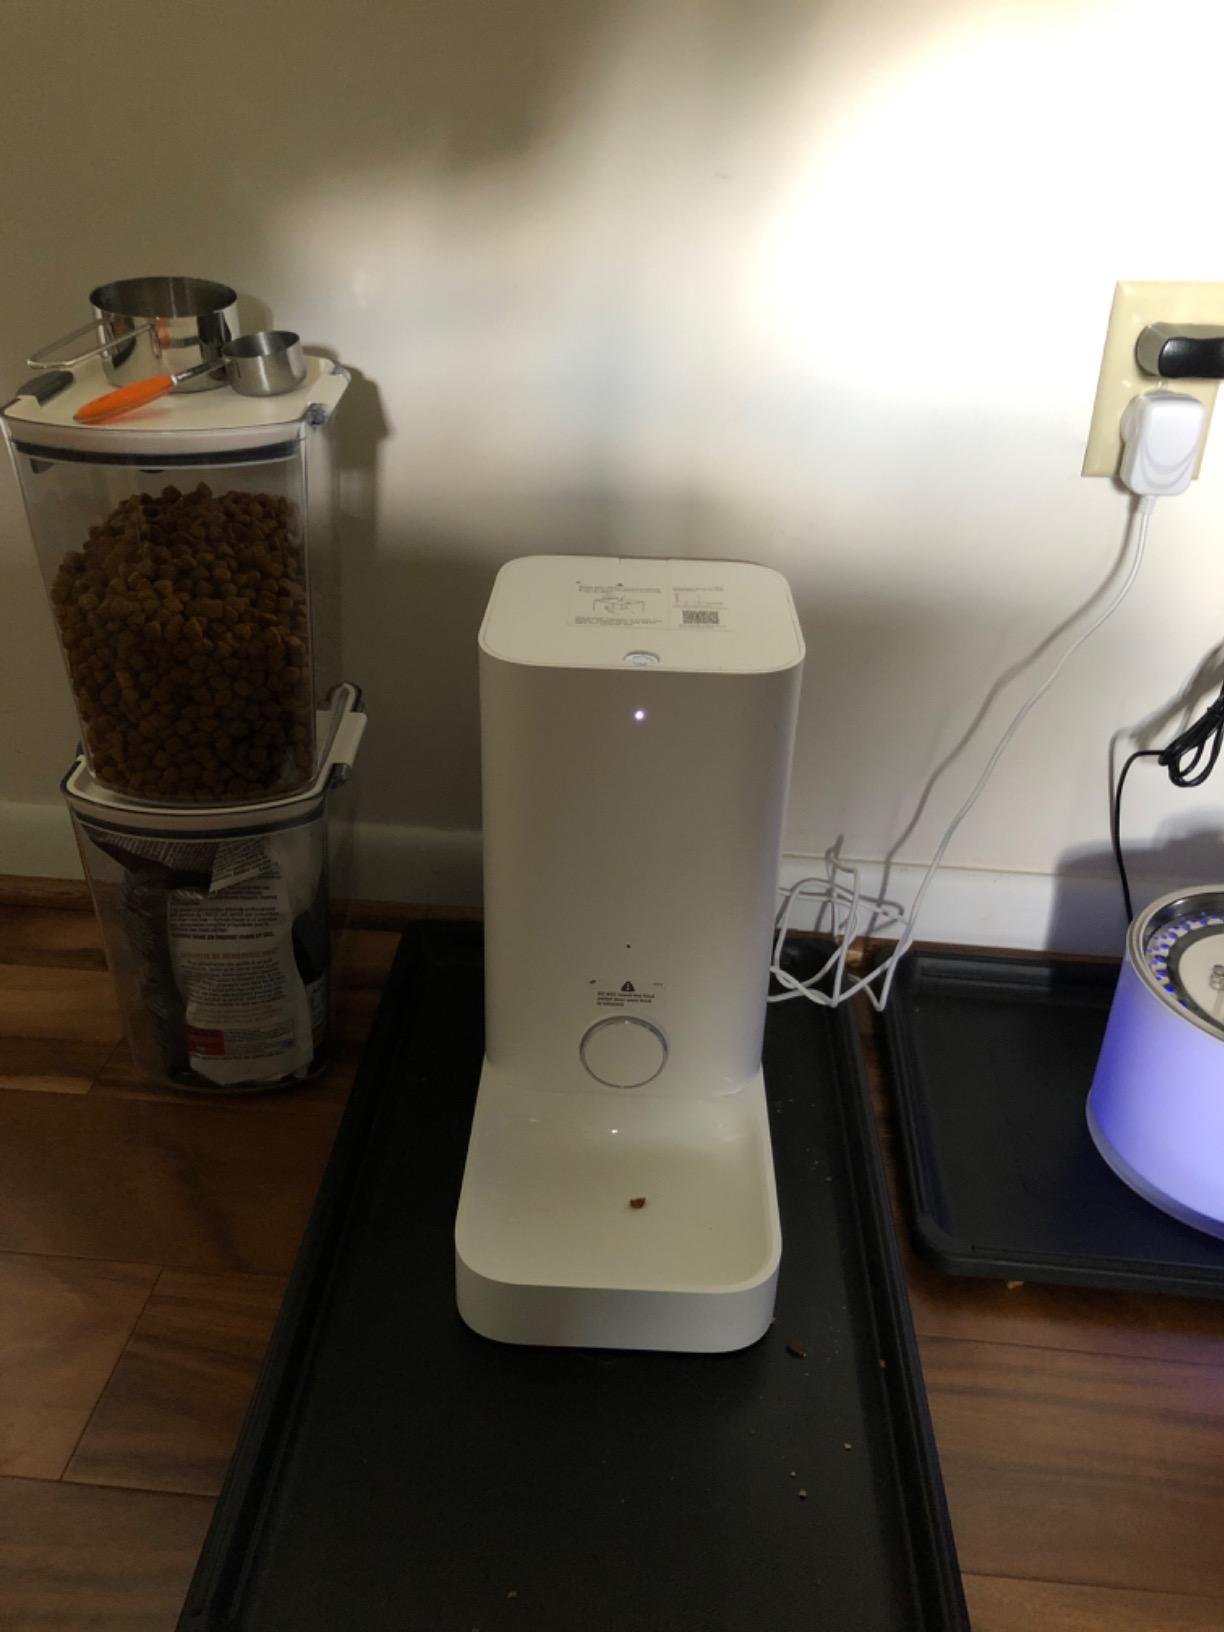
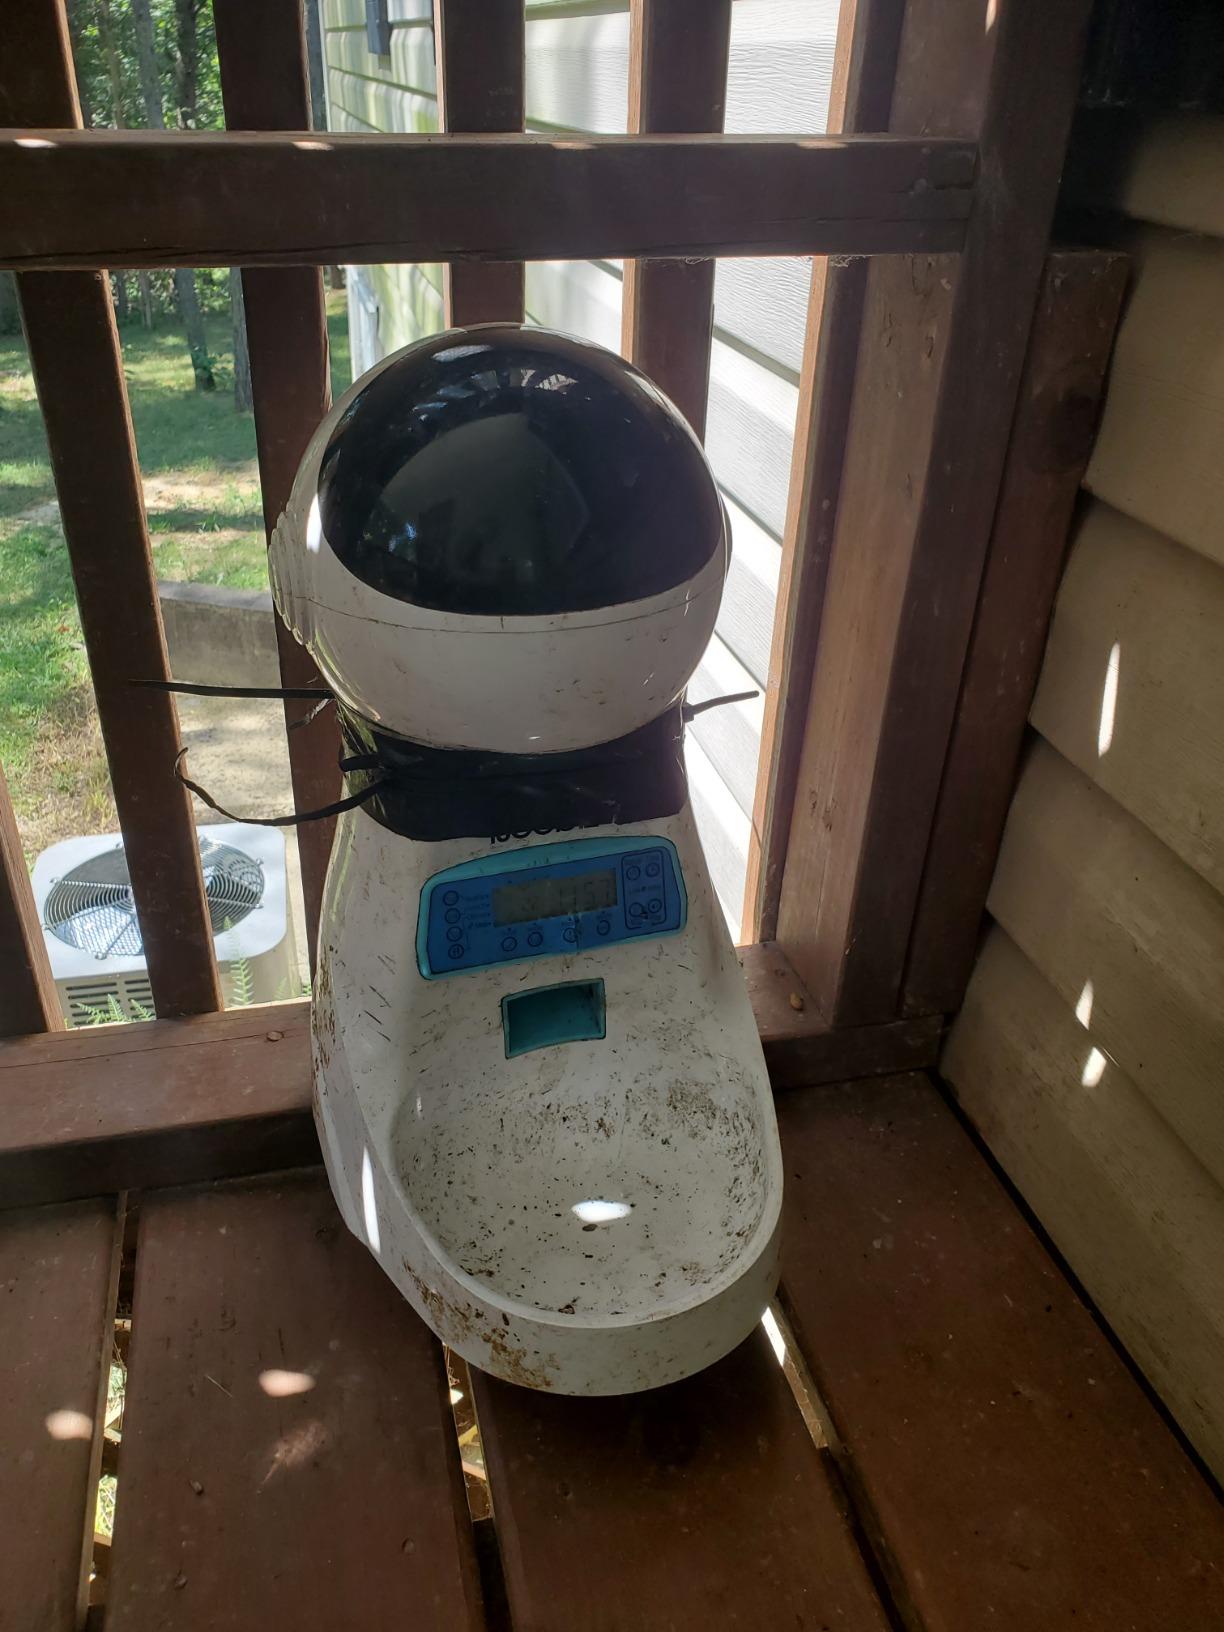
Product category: items_feeder
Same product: no